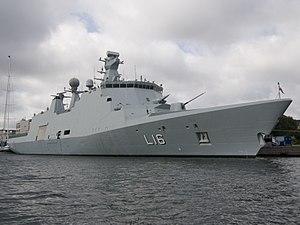
La marine royale danoise est la branche navale des forces armées danoises. Ses effectifs sont de 3 600 hommes et femmes. La marine danoise dispose actuellement de plus de 75 navires, principalement des patrouilleurs côtiers. Les navires danois disposent du Préfixe KMD.
Le HDMS Absalon (L16) est la première unité d'une classe de deux navires de soutien et de commandement multi-missions de la marine royale danoise, suivi de son sister-ship le HDMS Esbern Snare. Il est baptisé d'après l’archevêque et homme politique danois Absalon.
Cet article contient une liste de navires en activité de la Marine royale danoise ; selon les sources officielles du site en 2016.